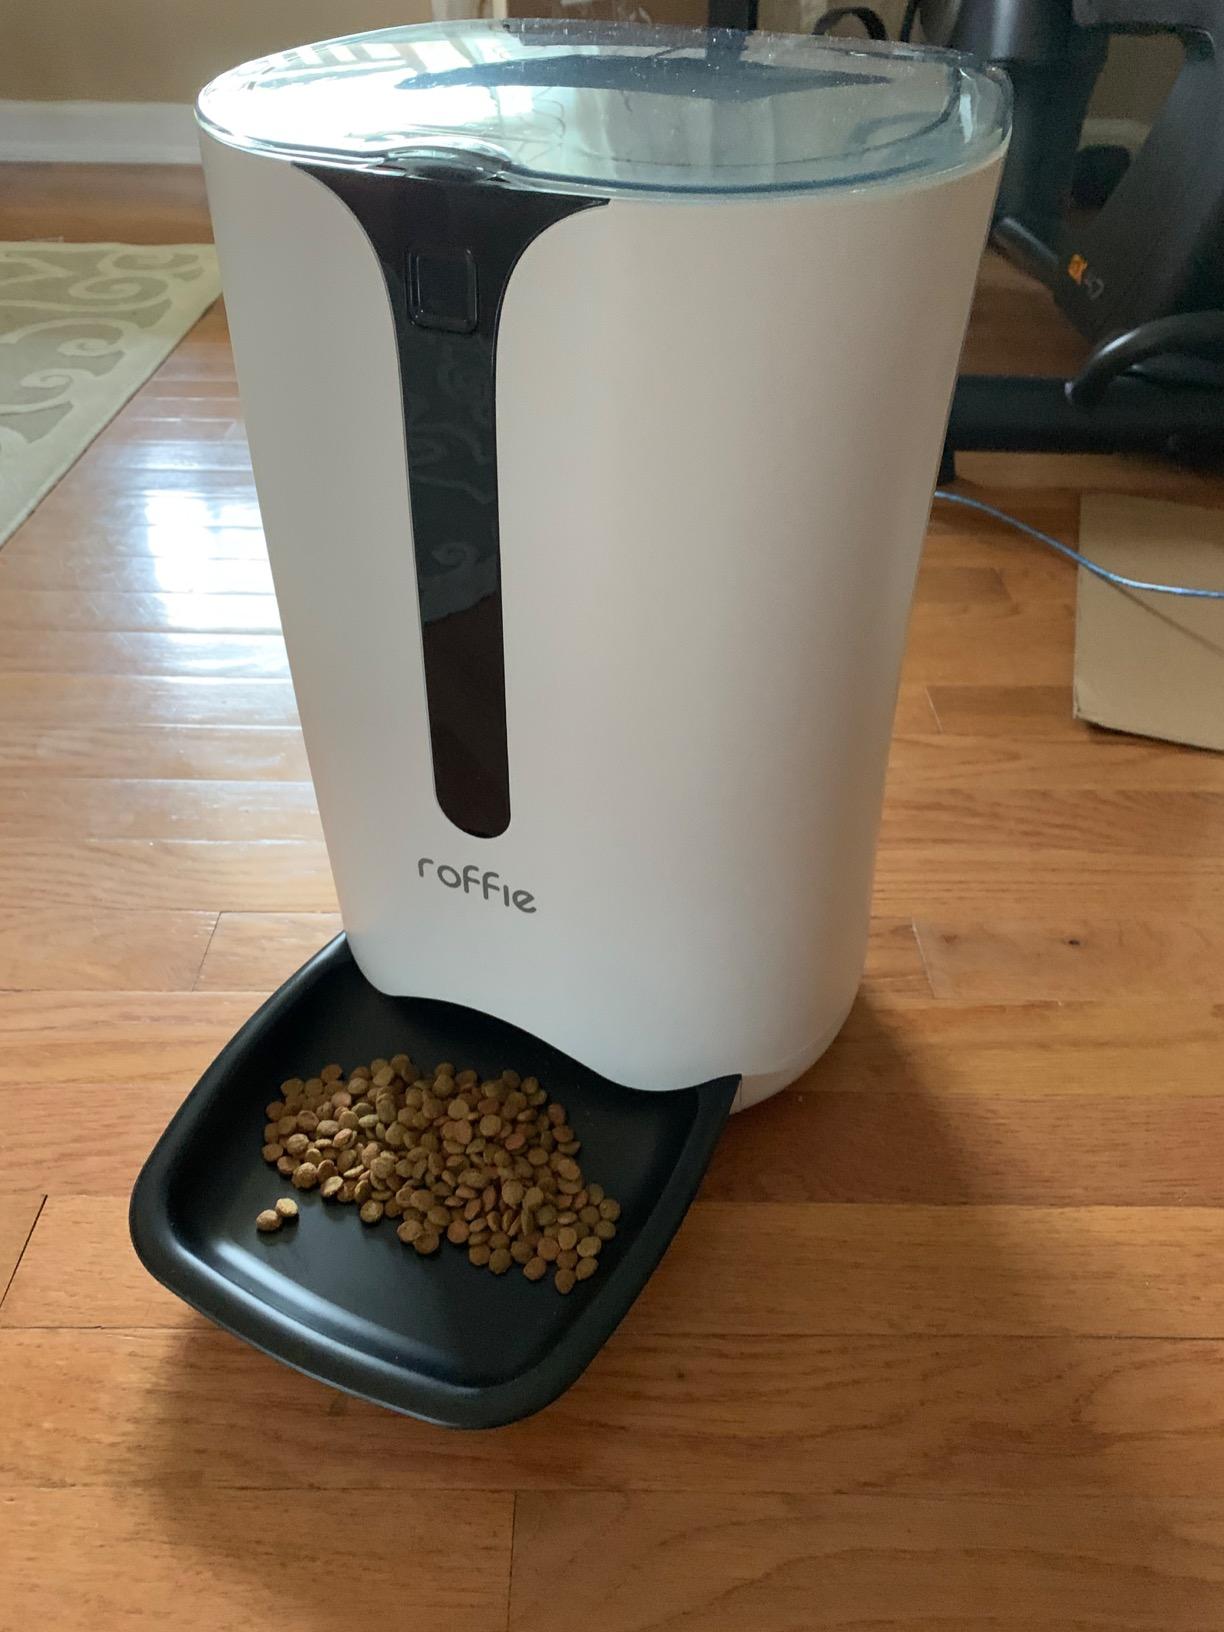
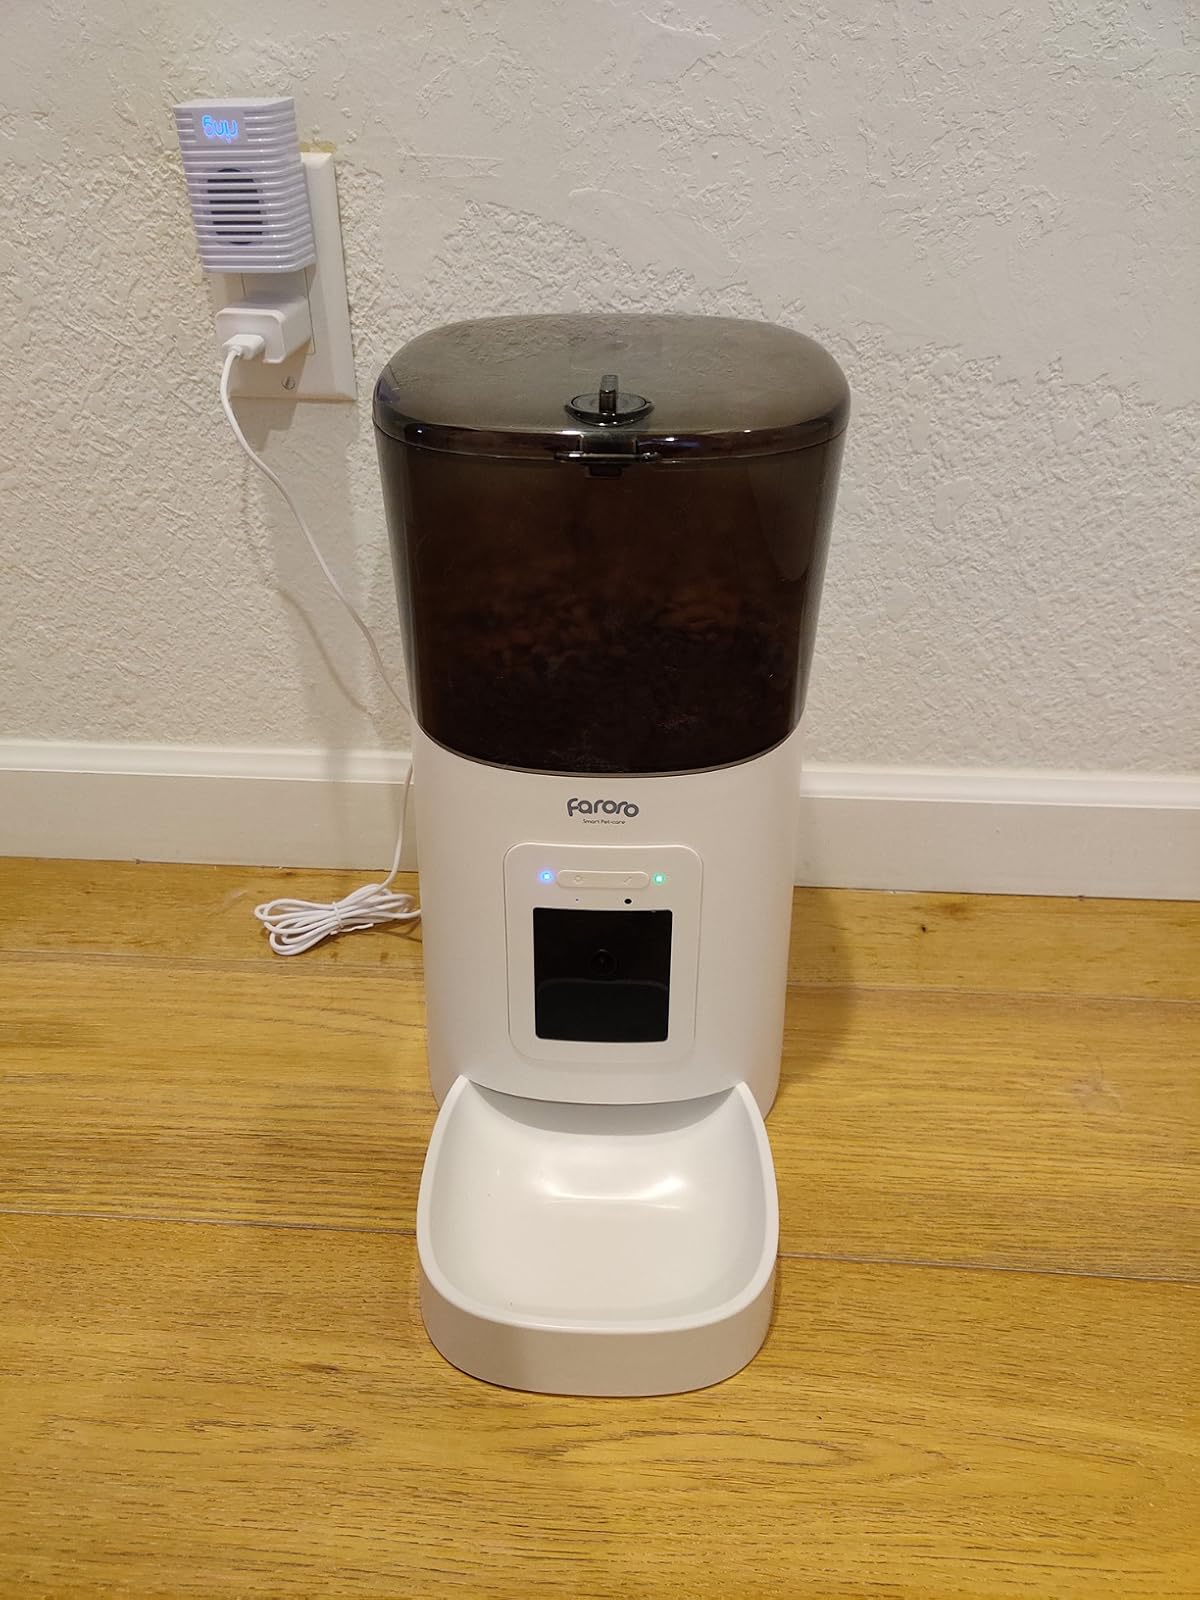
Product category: items_feeder
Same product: no